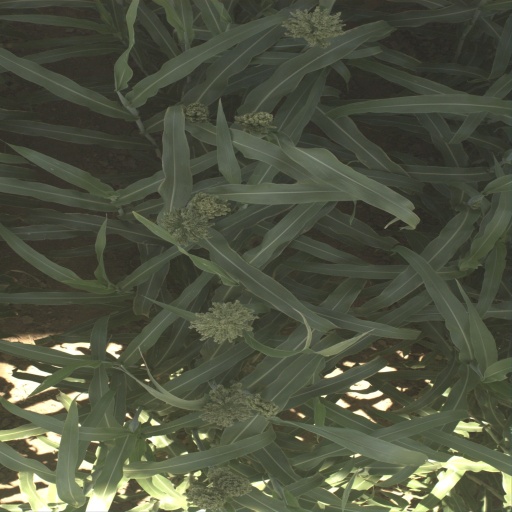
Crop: sorghum